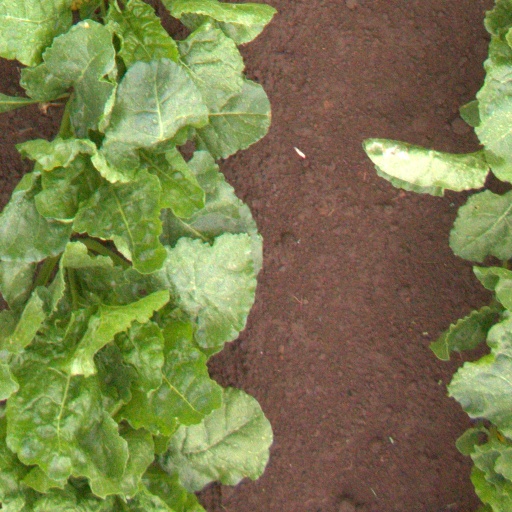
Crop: sugar beet